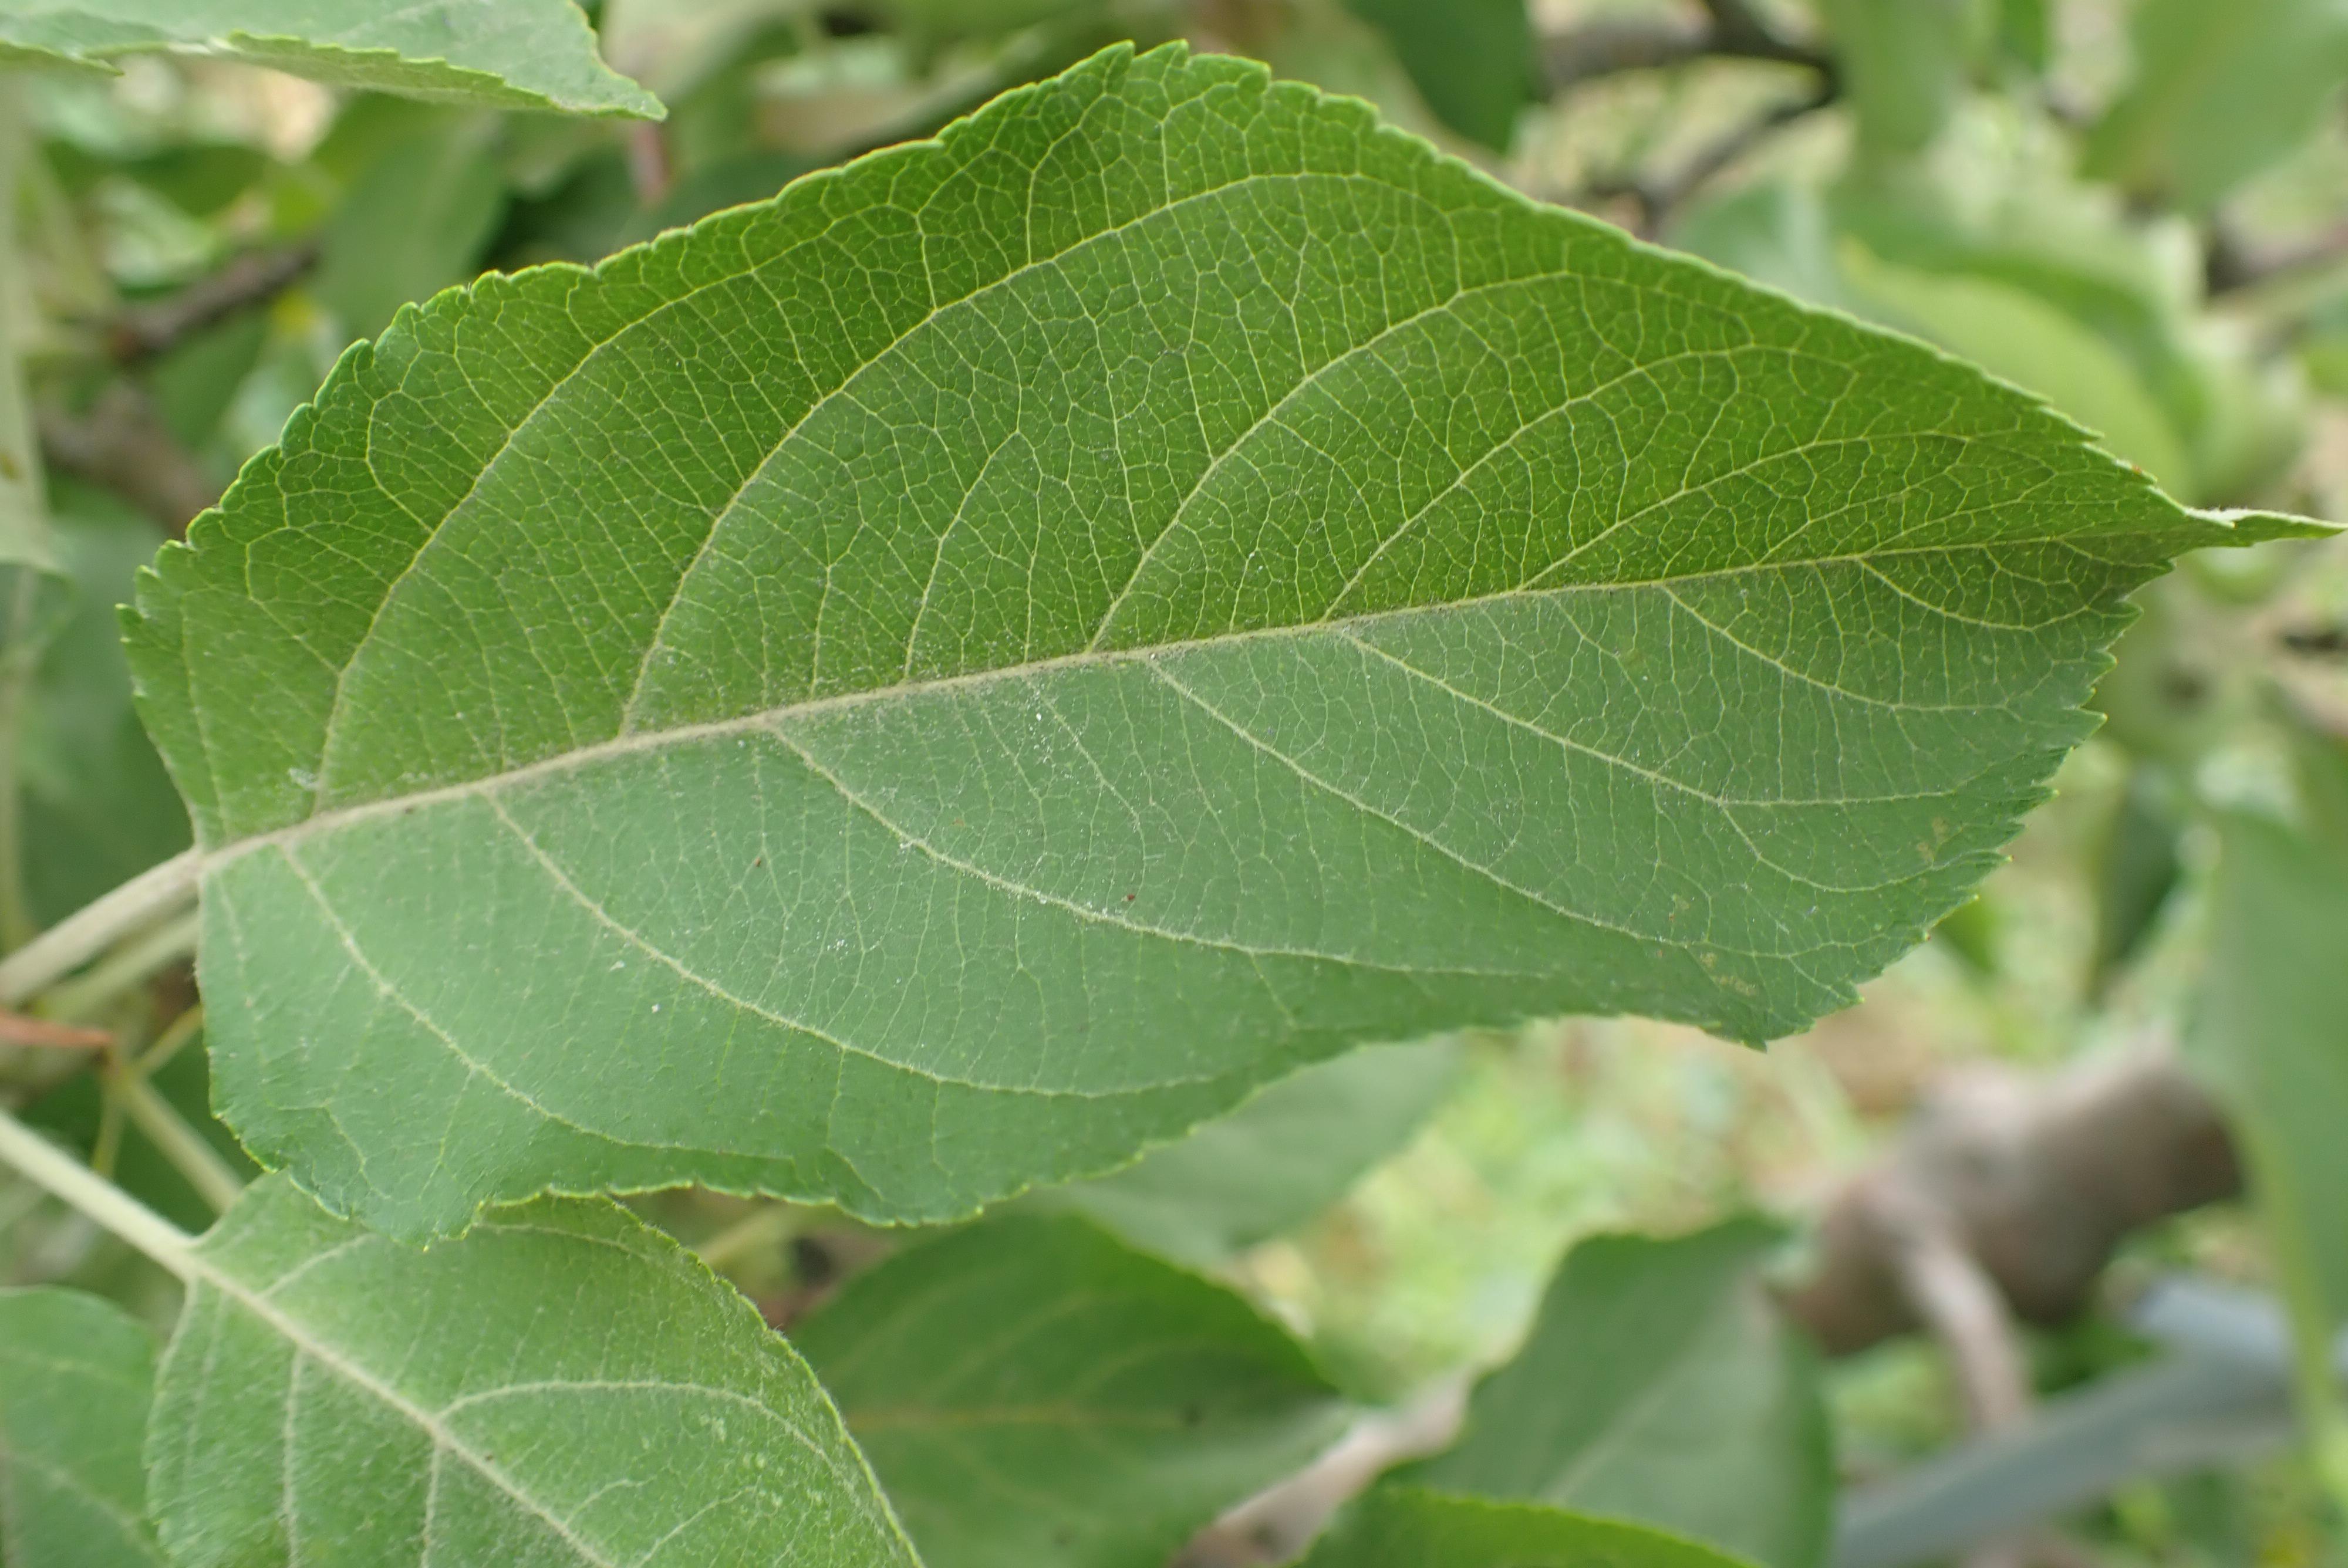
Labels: healthy